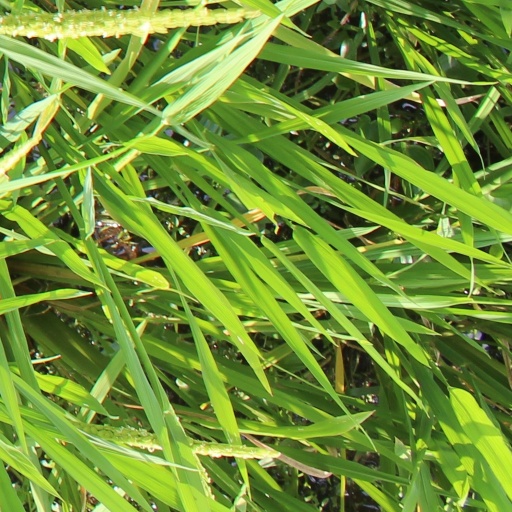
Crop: rice